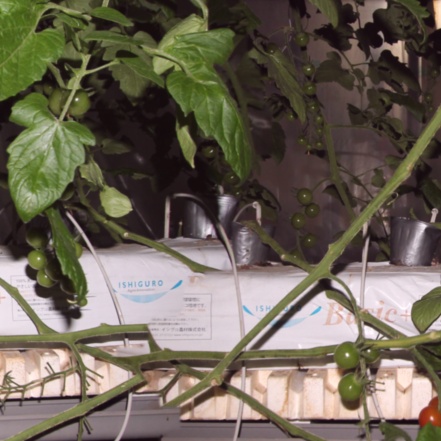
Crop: tomato